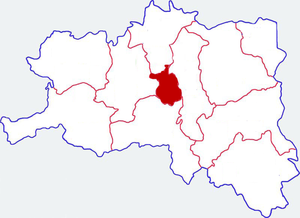
Le district de Hantai est une subdivision administrative de la province du Shaanxi en Chine. Il est placé sous la juridiction de la ville-préfecture de Hanzhong.